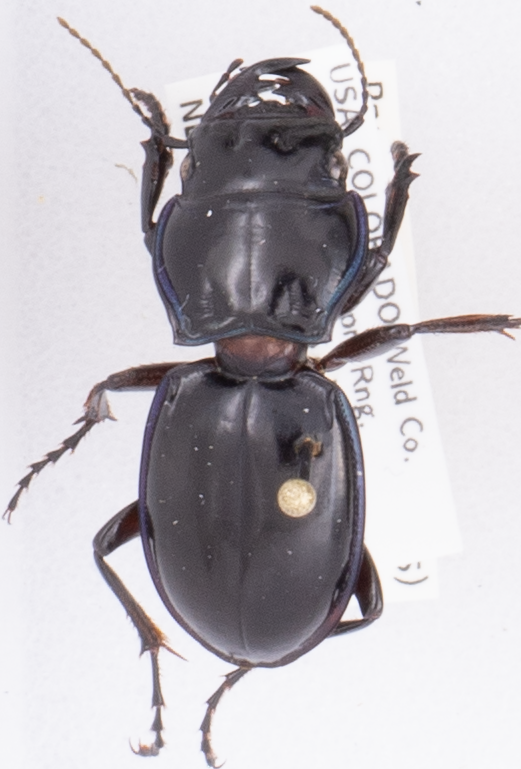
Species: Pasimachus elongatus
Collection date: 2018-08-02
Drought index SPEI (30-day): -0.718
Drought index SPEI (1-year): -0.276
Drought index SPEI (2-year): -0.588